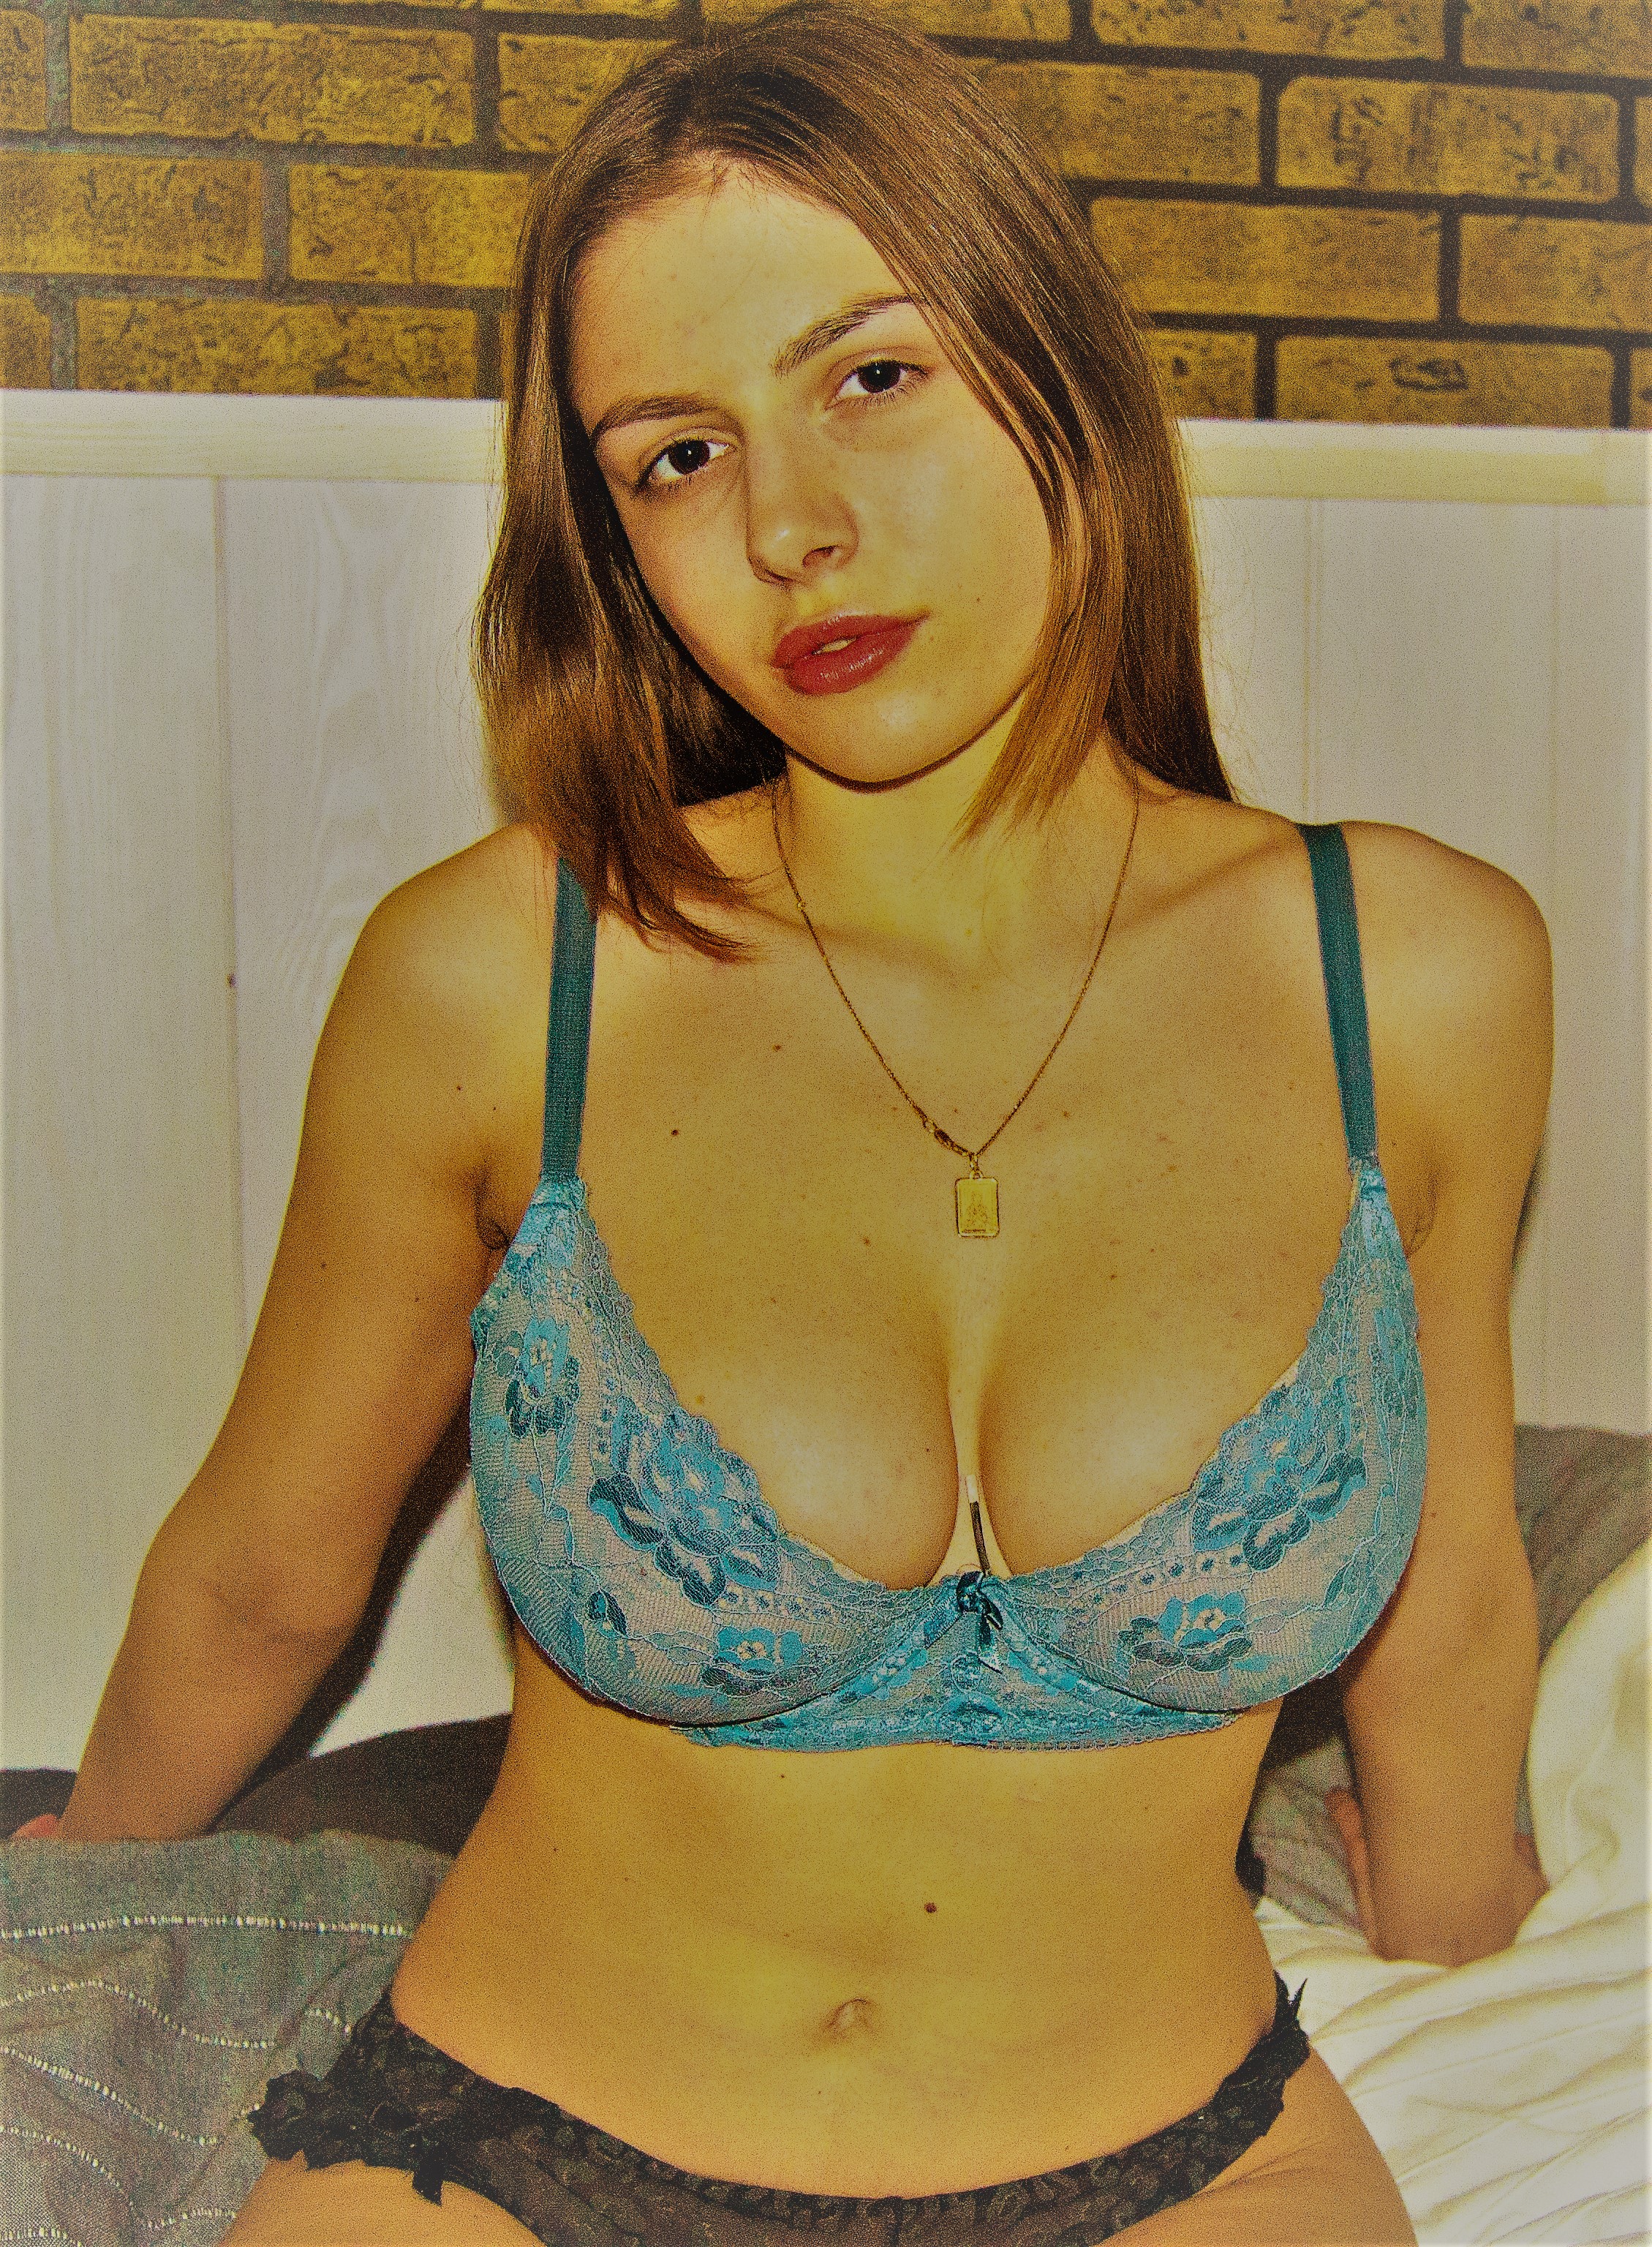
girls, beauty, erotica, boudoir, brassiere, lingerie, clothing, undergarment, navel, chest, abdomen, long hair, neck, trunk, thigh, brown hair, throat